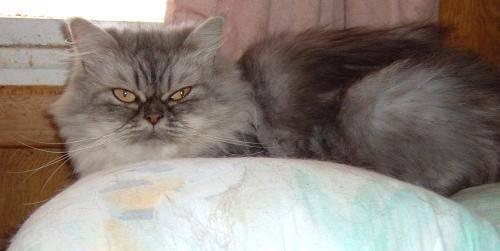
cat